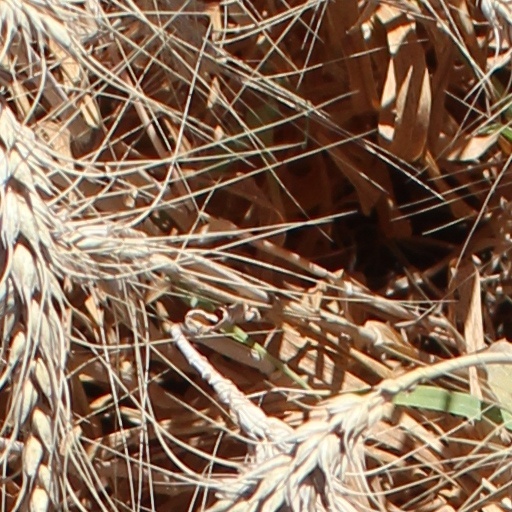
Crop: wheat